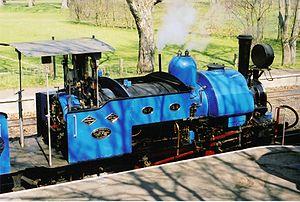
Sharp, Roberts and Company est un ancien constructeur de locomotives situé à Manchester en Angleterre. L'entreprise est créée en 1828 par Thomas Sharp et Richard Roberts, elle produit des machines-outils et des machines pour l'industrie du textile. La première locomotive à vapeur sort des ateliers en 1833. La société change de nom plusieurs fois avant de disparaître par fusion en donnant naissance à la North British Locomotive Company en 1903, après avoir produit plus de 5 000 locomotives.
Le Leighton Buzzard Light Railway est une ligne de train historique et touristique à voie étroite à Leighton Buzzard dans le Bedfordshire en Angleterre. La voie a un écartement de 600 mm, et fait seulement 4,8 km de long. La ligne a été construite après la Première Guerre mondiale pour desservir des carrières de sable au nord de la ville. À la fin des années 1960 les carrières ont passé au transport routier et le train a été repris par des bénévoles, qui exploitent à présent la ligne comme un train historique.